List of commercial failures in computing

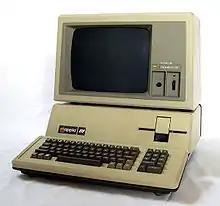
Apple III

The Apple III, released in November 1980 as the successor to Apple II, was the first Apple computer not designed by Steve Wozniak, but rather by a committee of engineers led by Steve Jobs. The Apple III was sold as a business computer and housed a 1.8 MHz Synertek 6502A or 6502B processor and 128 KB of dynamic RAM. The Apple III was capable of resolutions of up to 560 × 192 pixels in black and white and up to 280 × 192 in up to 16 simultaneous colors, as well as displaying 80 columns and 24 rows of text, both capital and lowercase.